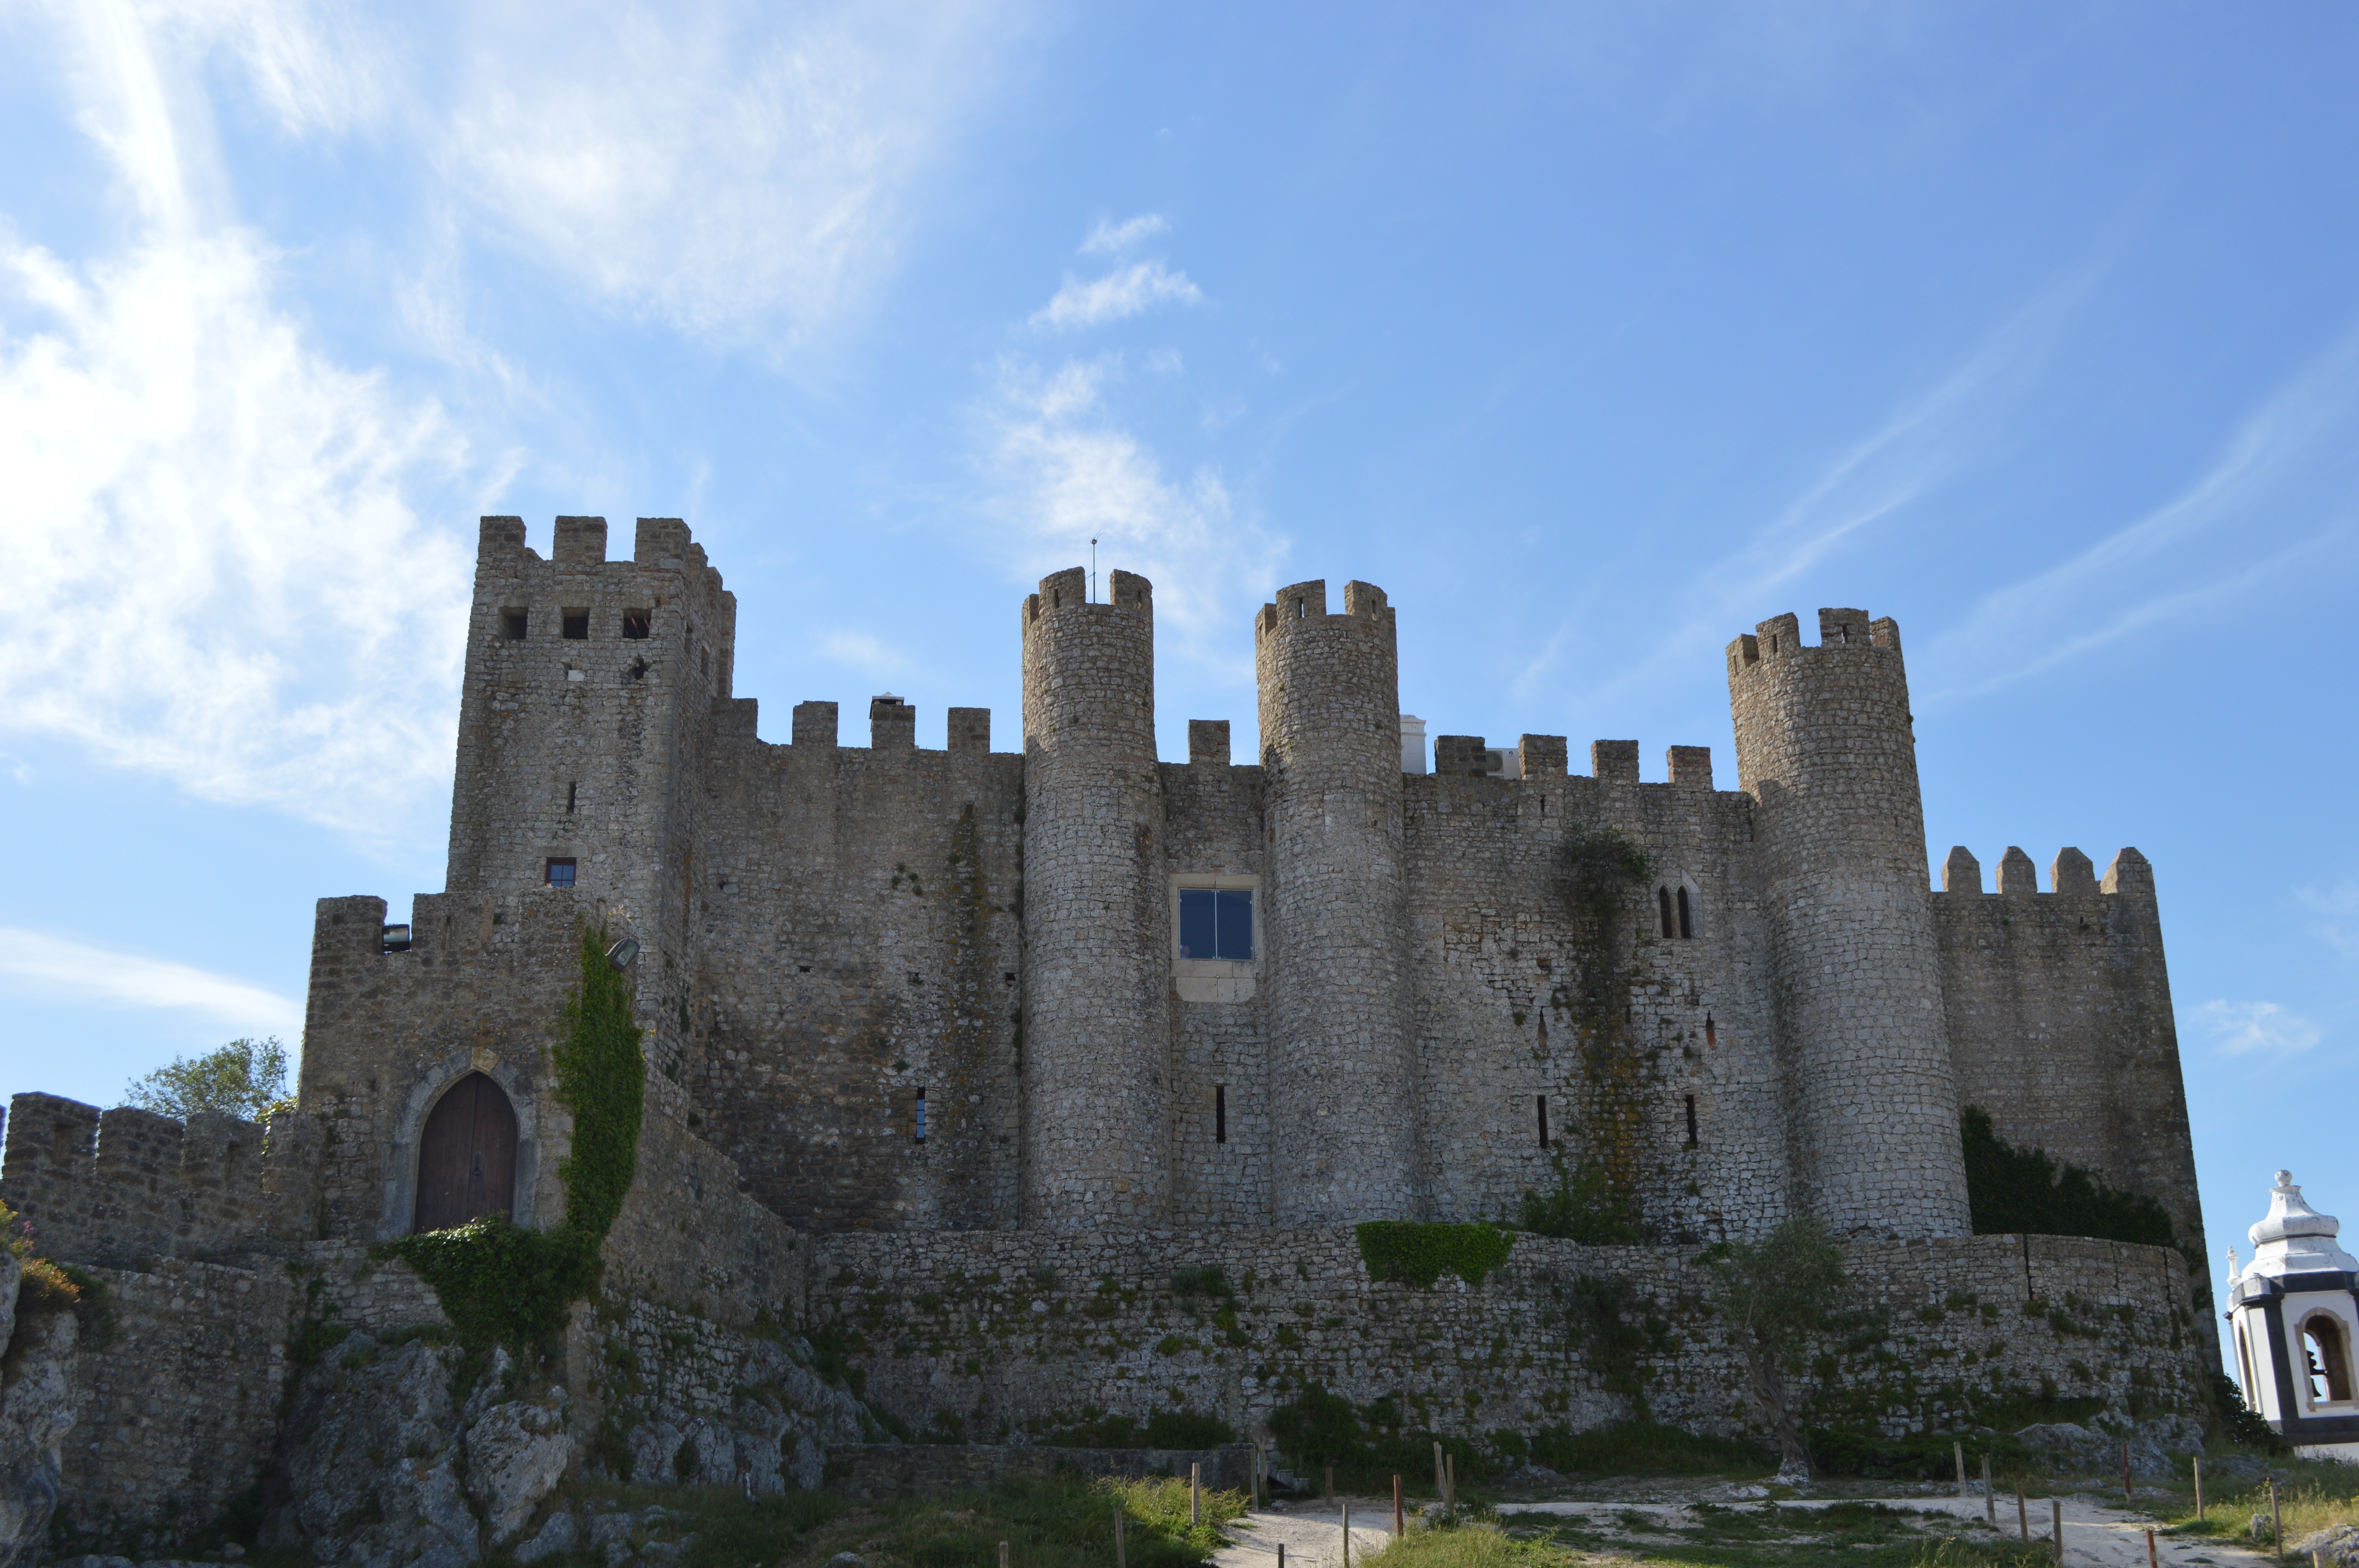
building, chateau, castle, medieval, fortress, ruins, portugal, history, estate, moat, obidos, medieval castle